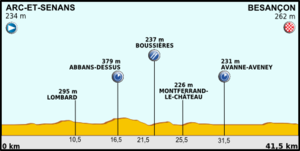
La 9ᵉ étape du Tour de France 2012 se déroule le lundi 9 juillet 2012, part de Arc-et-Senans et arrive à Besançon.